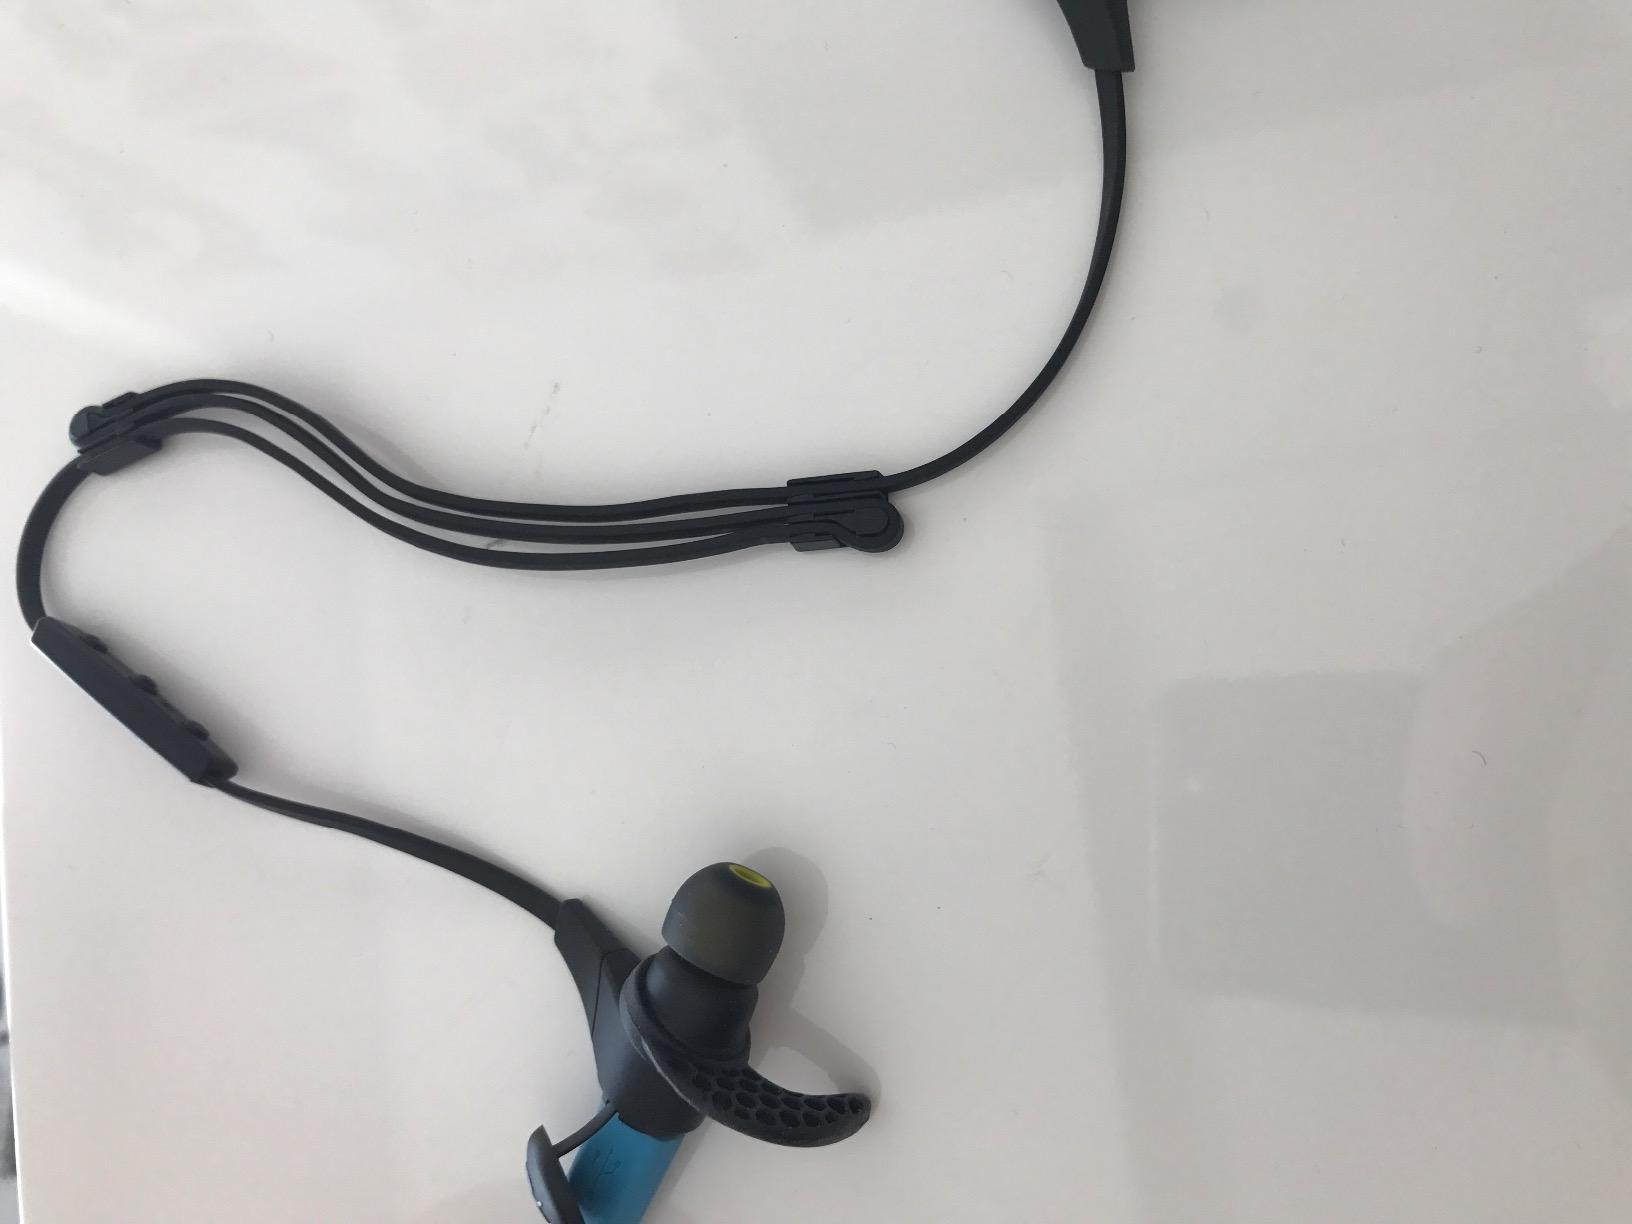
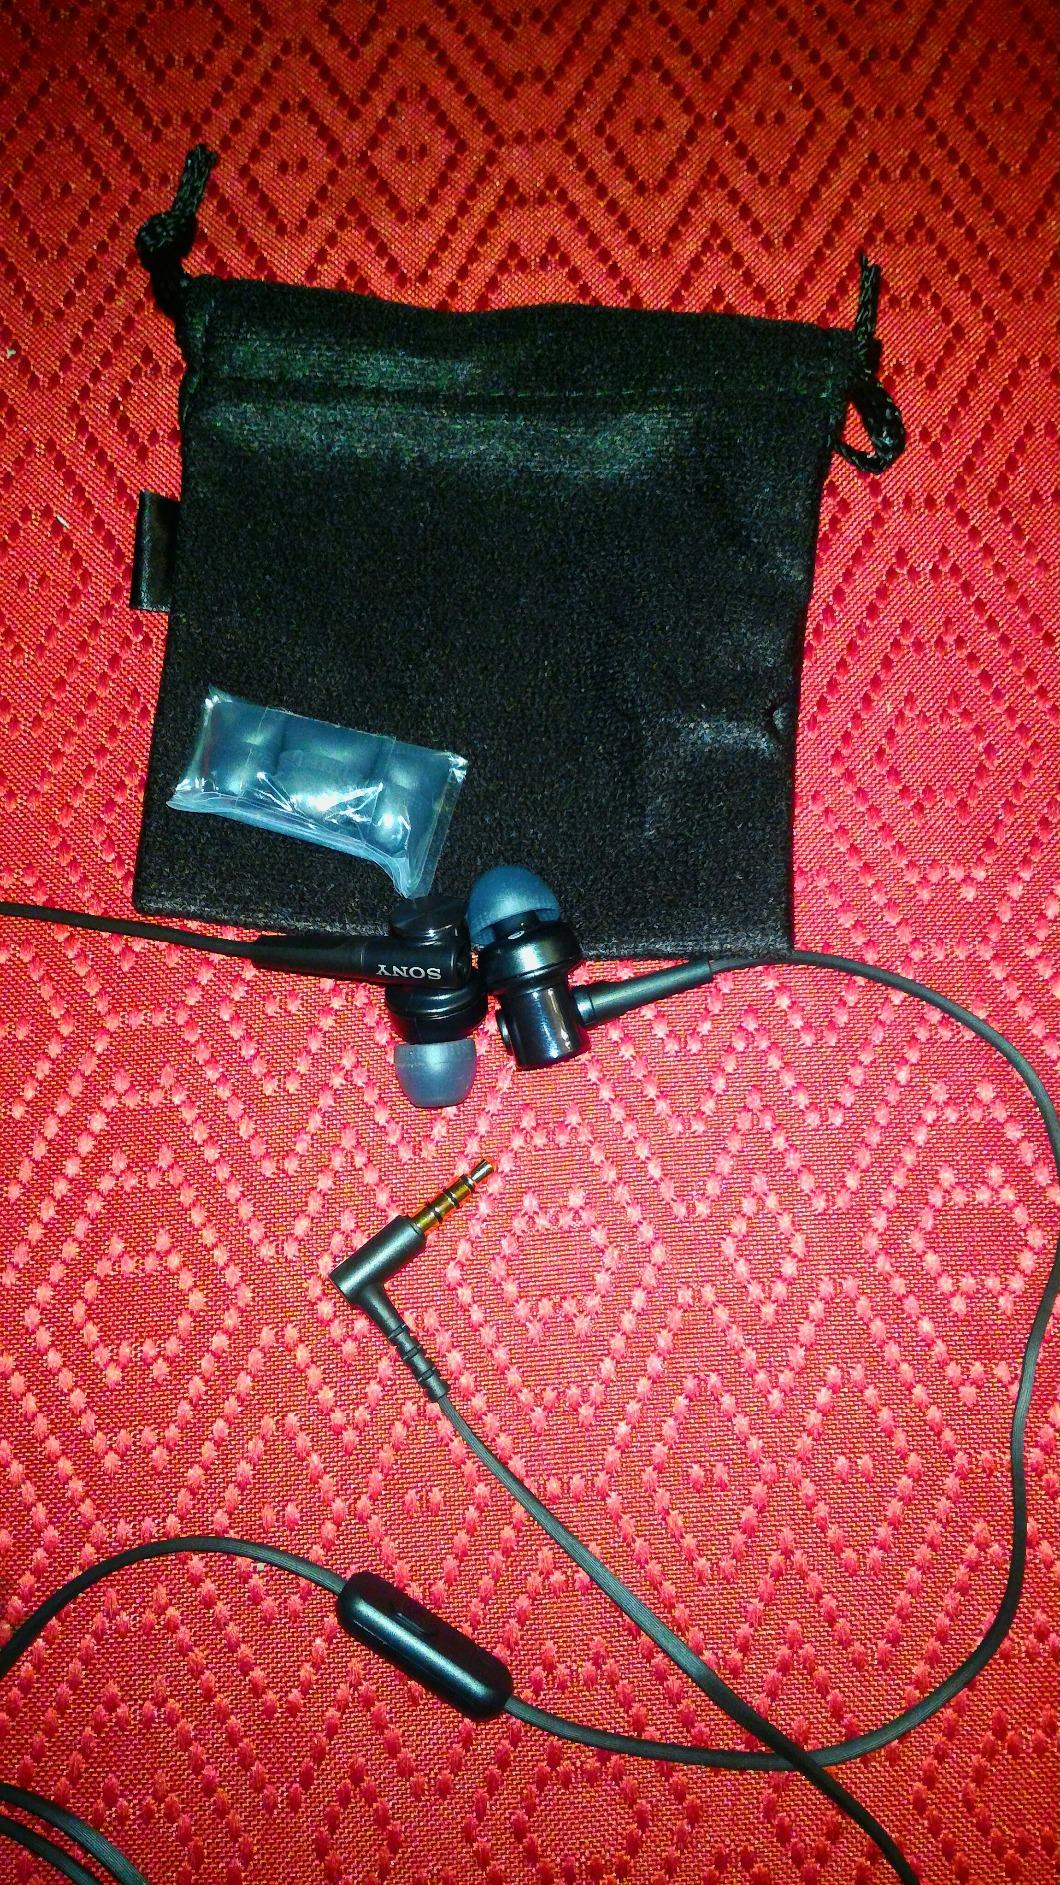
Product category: headphones
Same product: no